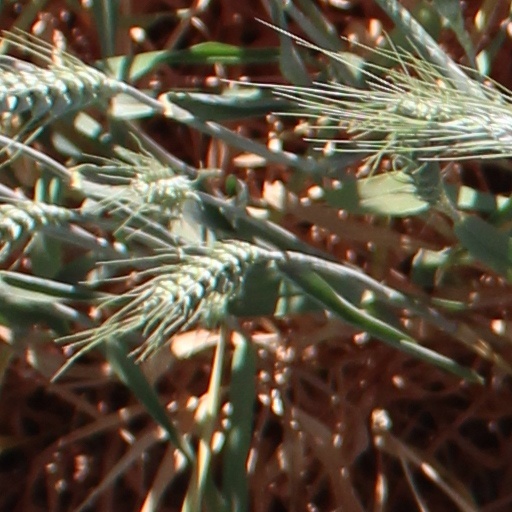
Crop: wheat